Second Doctor

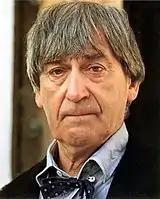
The Second Doctor in "The Two Doctors" (1985)

Troughton's costume was the result from discussion between the actor himself, producer Innes Lloyd, and script-editor Gerry Davis. He wore a black frock coat, several sizes too big, over a light blue-coloured, button-down collar shirt. The top button was undone, but the top of the shirt was held with a safety pin attached to a Winston Churchill style bow-tie. He wore very baggy trousers, which, were held up by red braces with stars, moons and flowers, or white braces with a navy stripe down the middle. In his first two stories, the trousers were orange and black two-inch check, later he wore brown houndstooth trousers. He also tended to wear a stovepipe hat and dark brown dress boots. The actor denied suggestions that his distinctive mop of jet black hair was a wig.